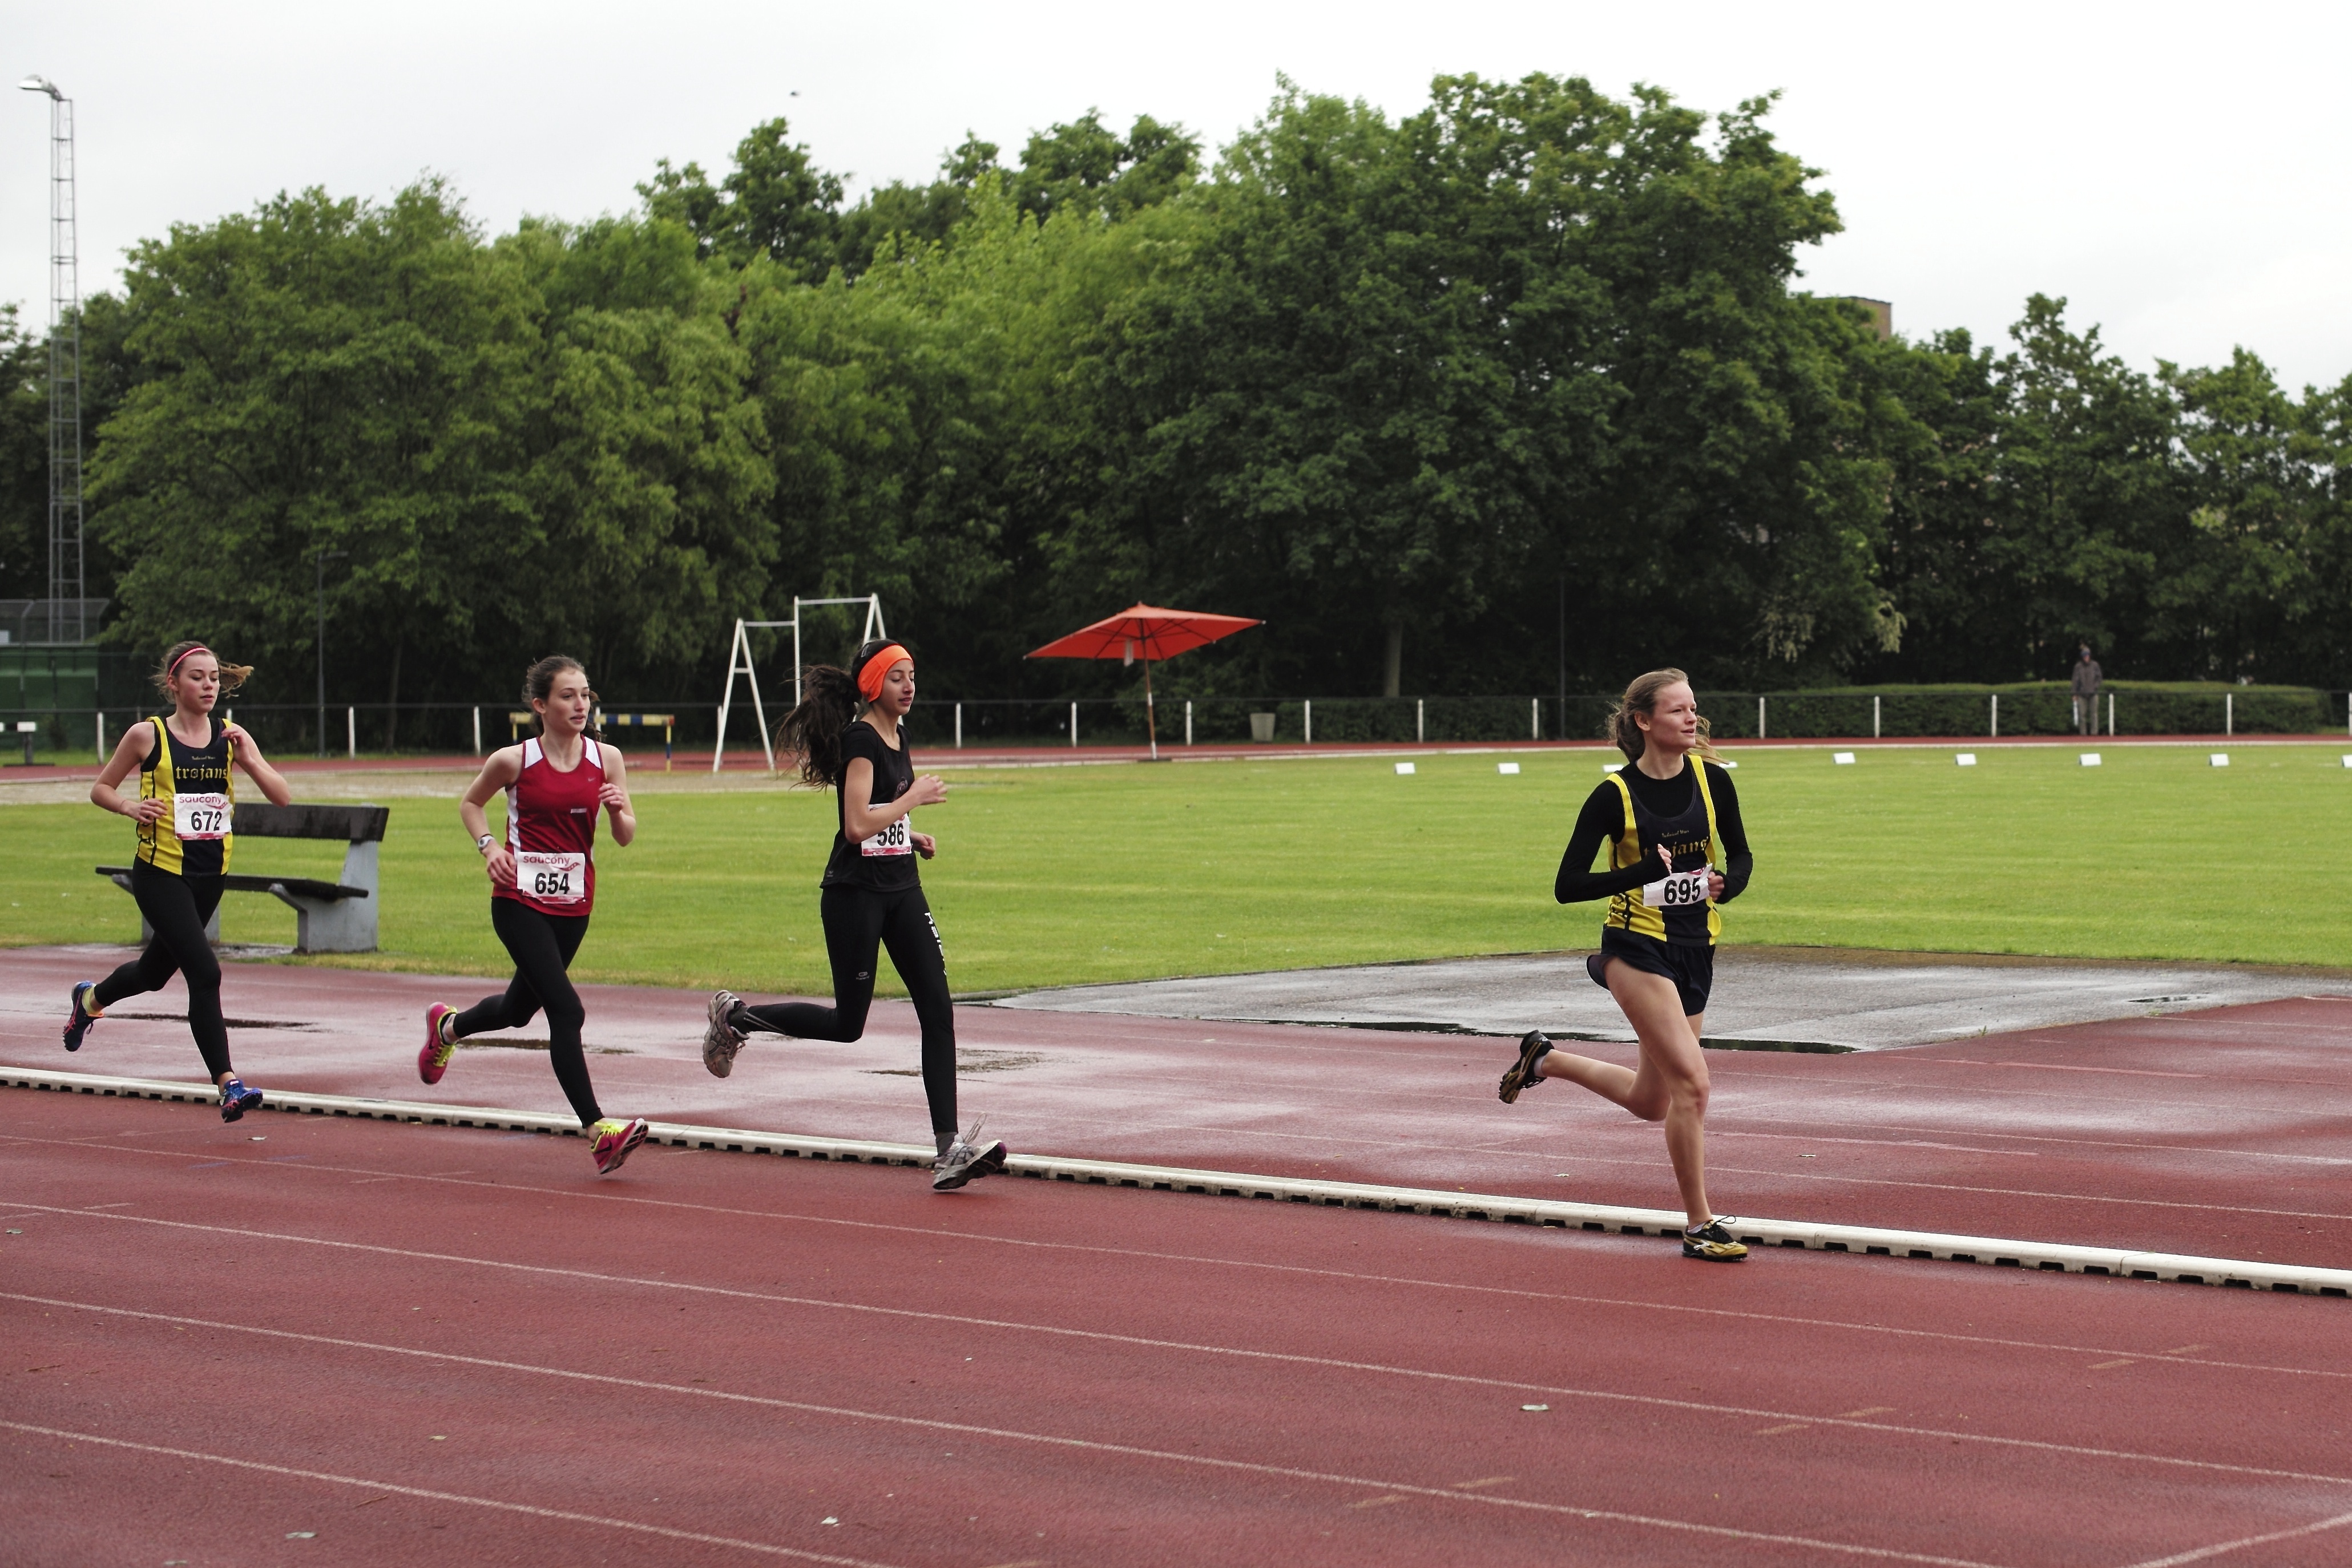
girl, track, sport, boy, running, run, runner, competition, sports, highschool, athletics, meet, sprint, trackfield, human action, track and field athletics, middle distance running, 800 metres